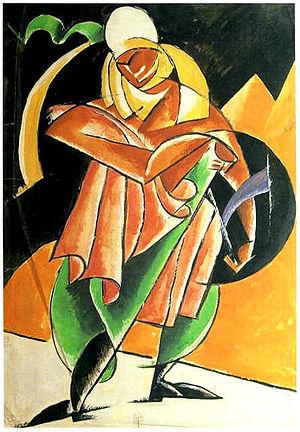
Le constructivisme est un courant artistique né au début du XXᵉ siècle en Russie. Il s'est développé en « parallèle » à un autre mouvement, le suprématisme.